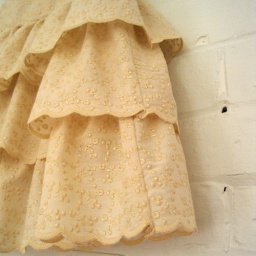
handmade cream ruffles girls toddler dress / made to order in ivory eyelet